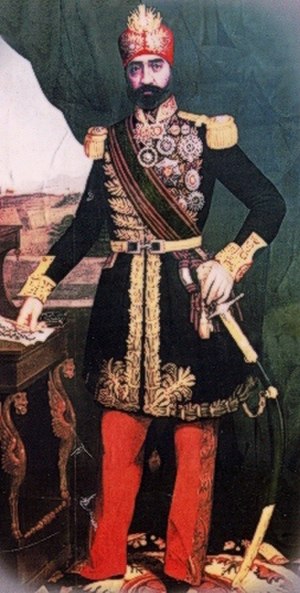
Franske protektorat Tunesien / Historie / Forhistorie
Muhammad III as-Sadiq.
Det franske protektorat Tunesien blev oprettet i 1881 og varede indtil den tunesiske uafhængighed i 1956.